Wolverhampton Art Gallery

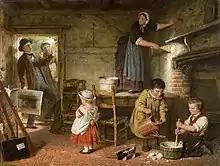
Frederick Daniel Hardy, "The Dismayed Artist"

A significant part of the gallery's collection was formed from bequests and gifts given by local benefactors and patrons of art. These include those from the tin-toy manufacturer Sidney Cartwright (1802–1883), Philip Horsman and hardware manufacturer Paul Lutz (1832–1899). They mainly collected contemporary and early 19th-century British art and today the holdings of the gallery are still particularly strong in artworks from the Victorian period.